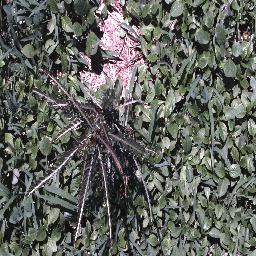
Label: parkinsonia